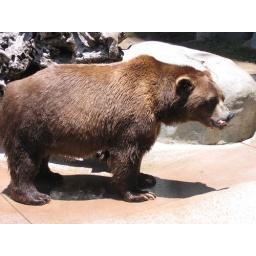
A brown bear &lt;i&gt;(Ursus arctos)&lt;/i&gt; at the San Diego Zoo in California.